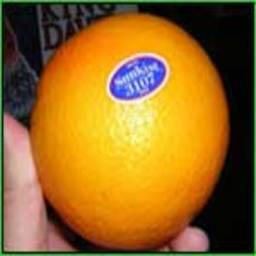
Label: peels